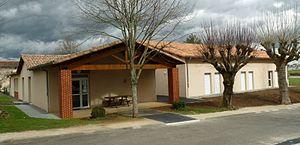
salle des fêtes de Nieuil, Charente, France
Nieuil est une commune du Sud-Ouest de la France, située dans le département de la Charente.